Digana

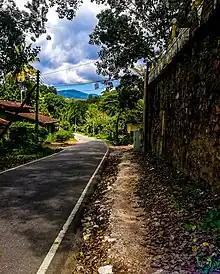

Digana is a village in Sri Lanka. It is located within Central Province, between Kandy and Teldeniya on A26 road. It is known for its dolomite mineral.A.C.M Mushtafa along with Philanthropist Alhaji Azeez Muhammedh Rauf introduced dolomite to Sri Lanka. There are several dolomite industries in Digana.